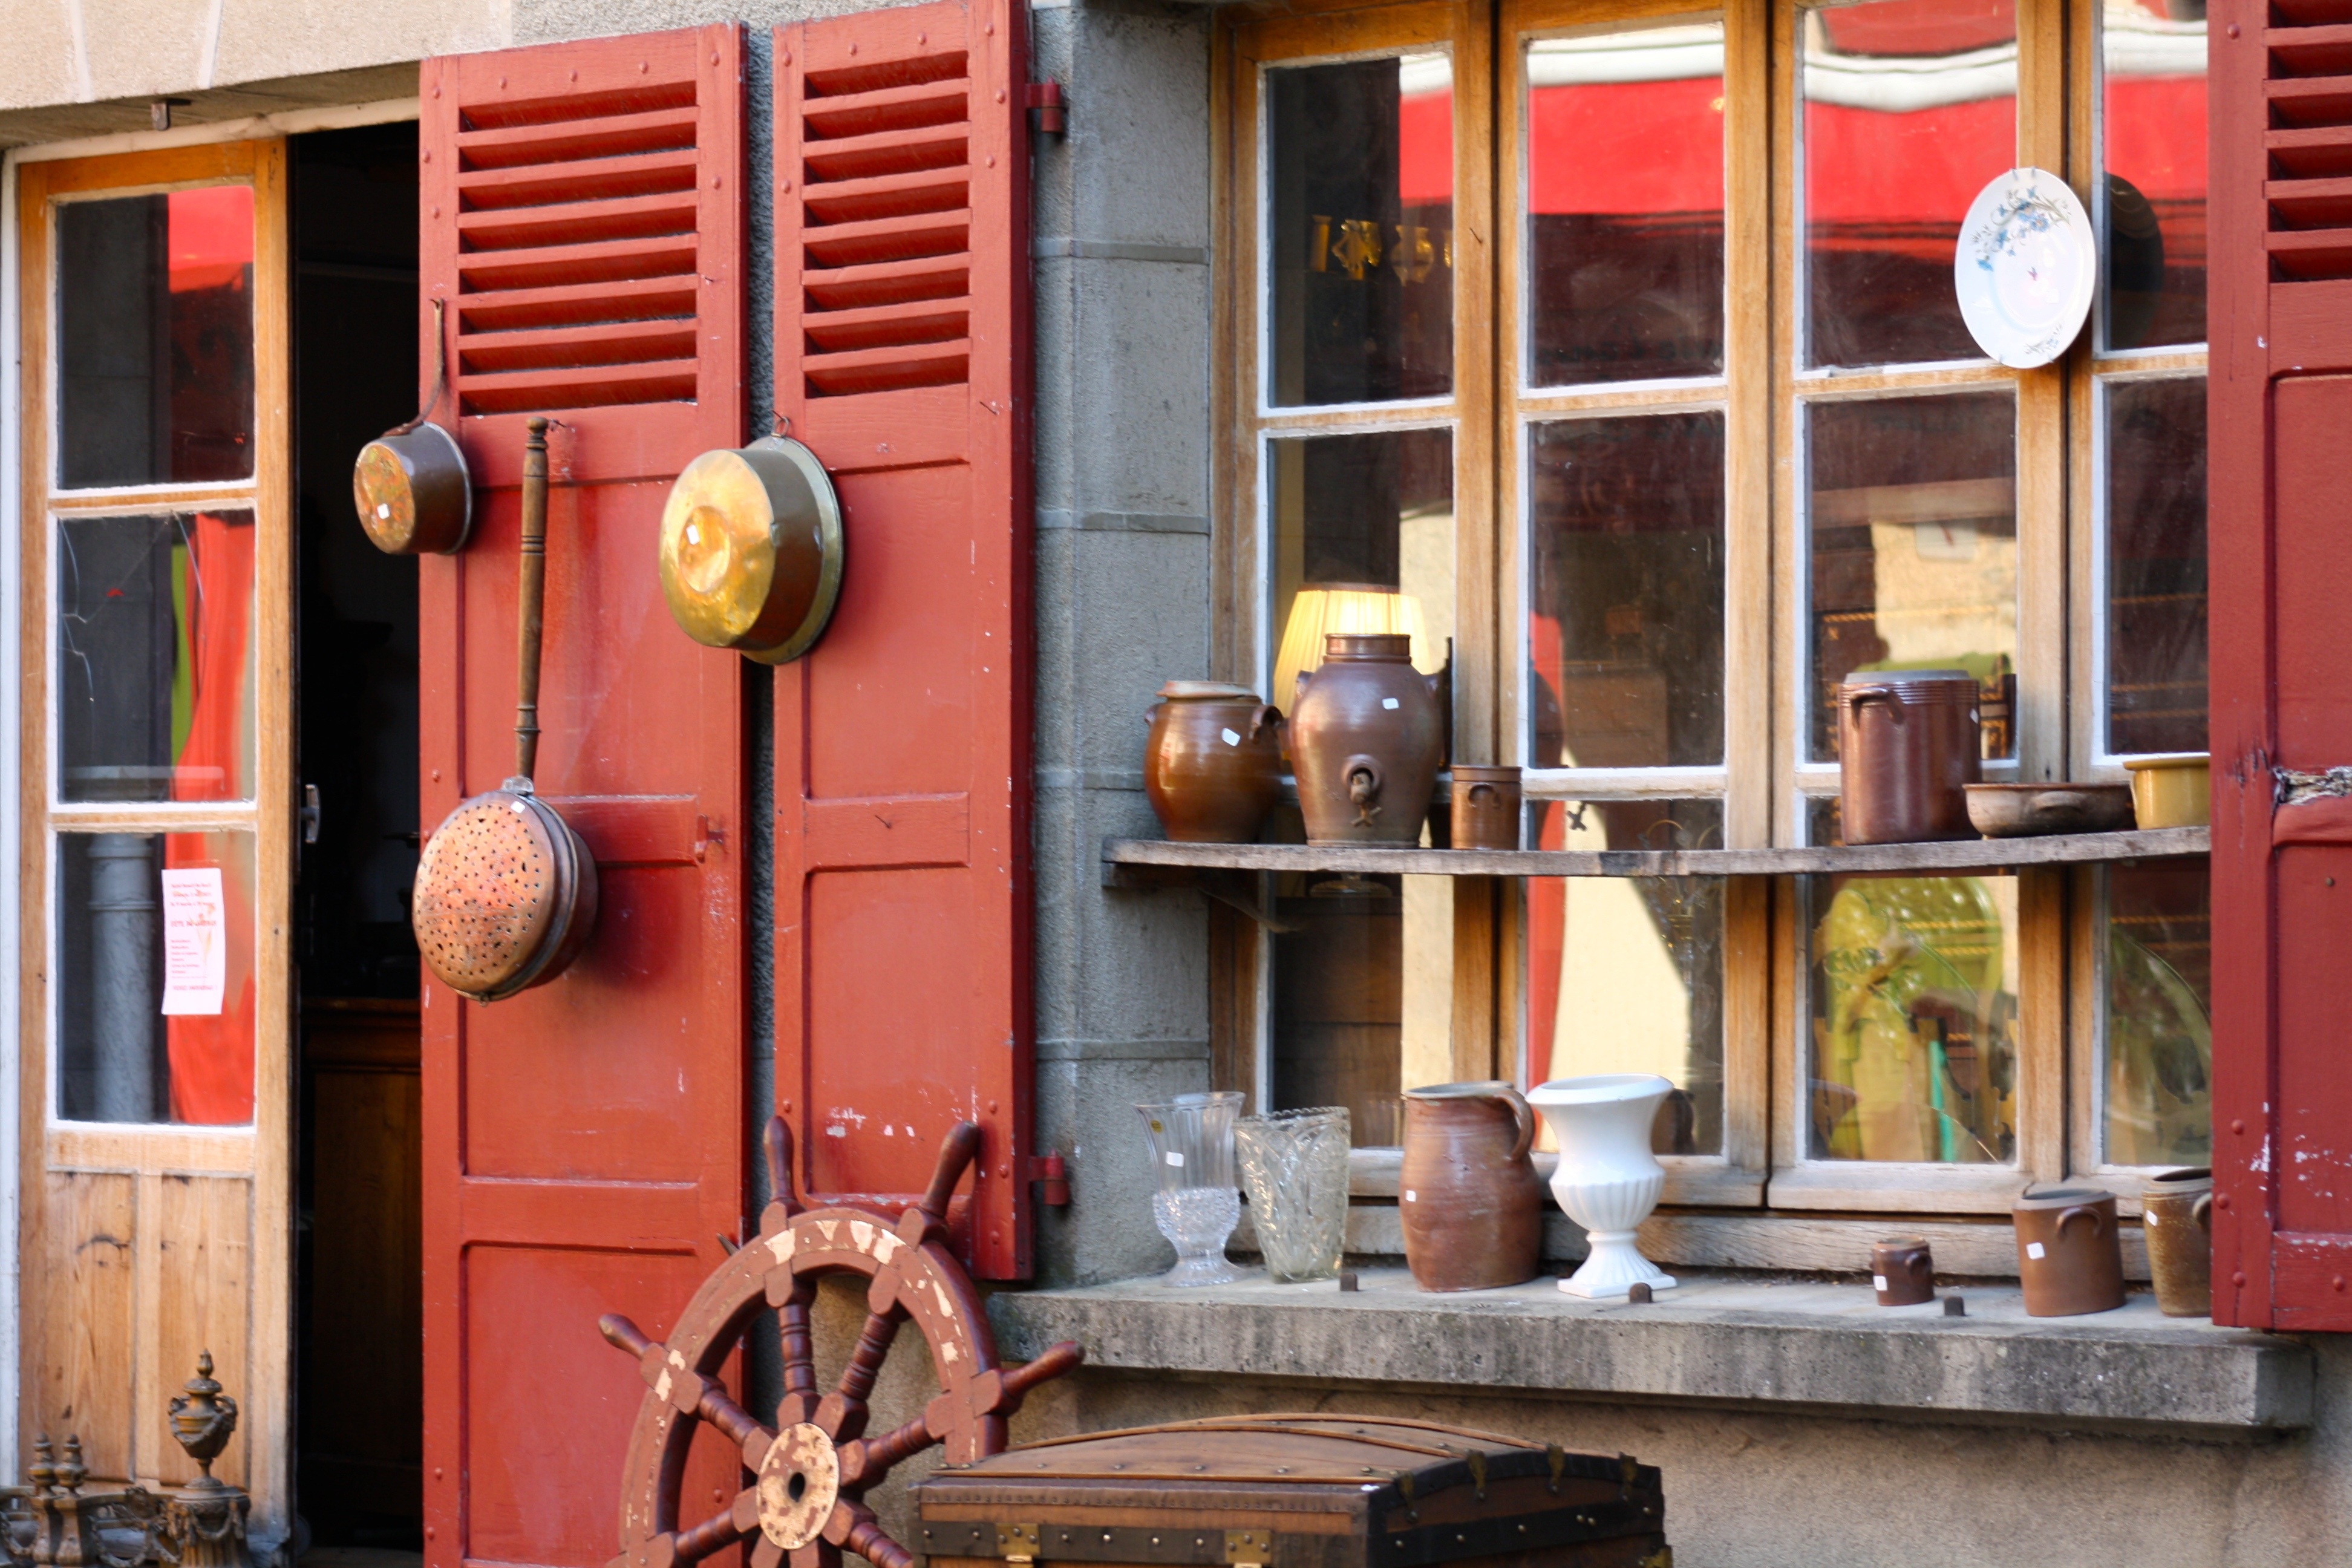
wood, home, furniture, interior design, tourist attraction, pots, pans, antique shop, copper pans, vintage pots, old cookware